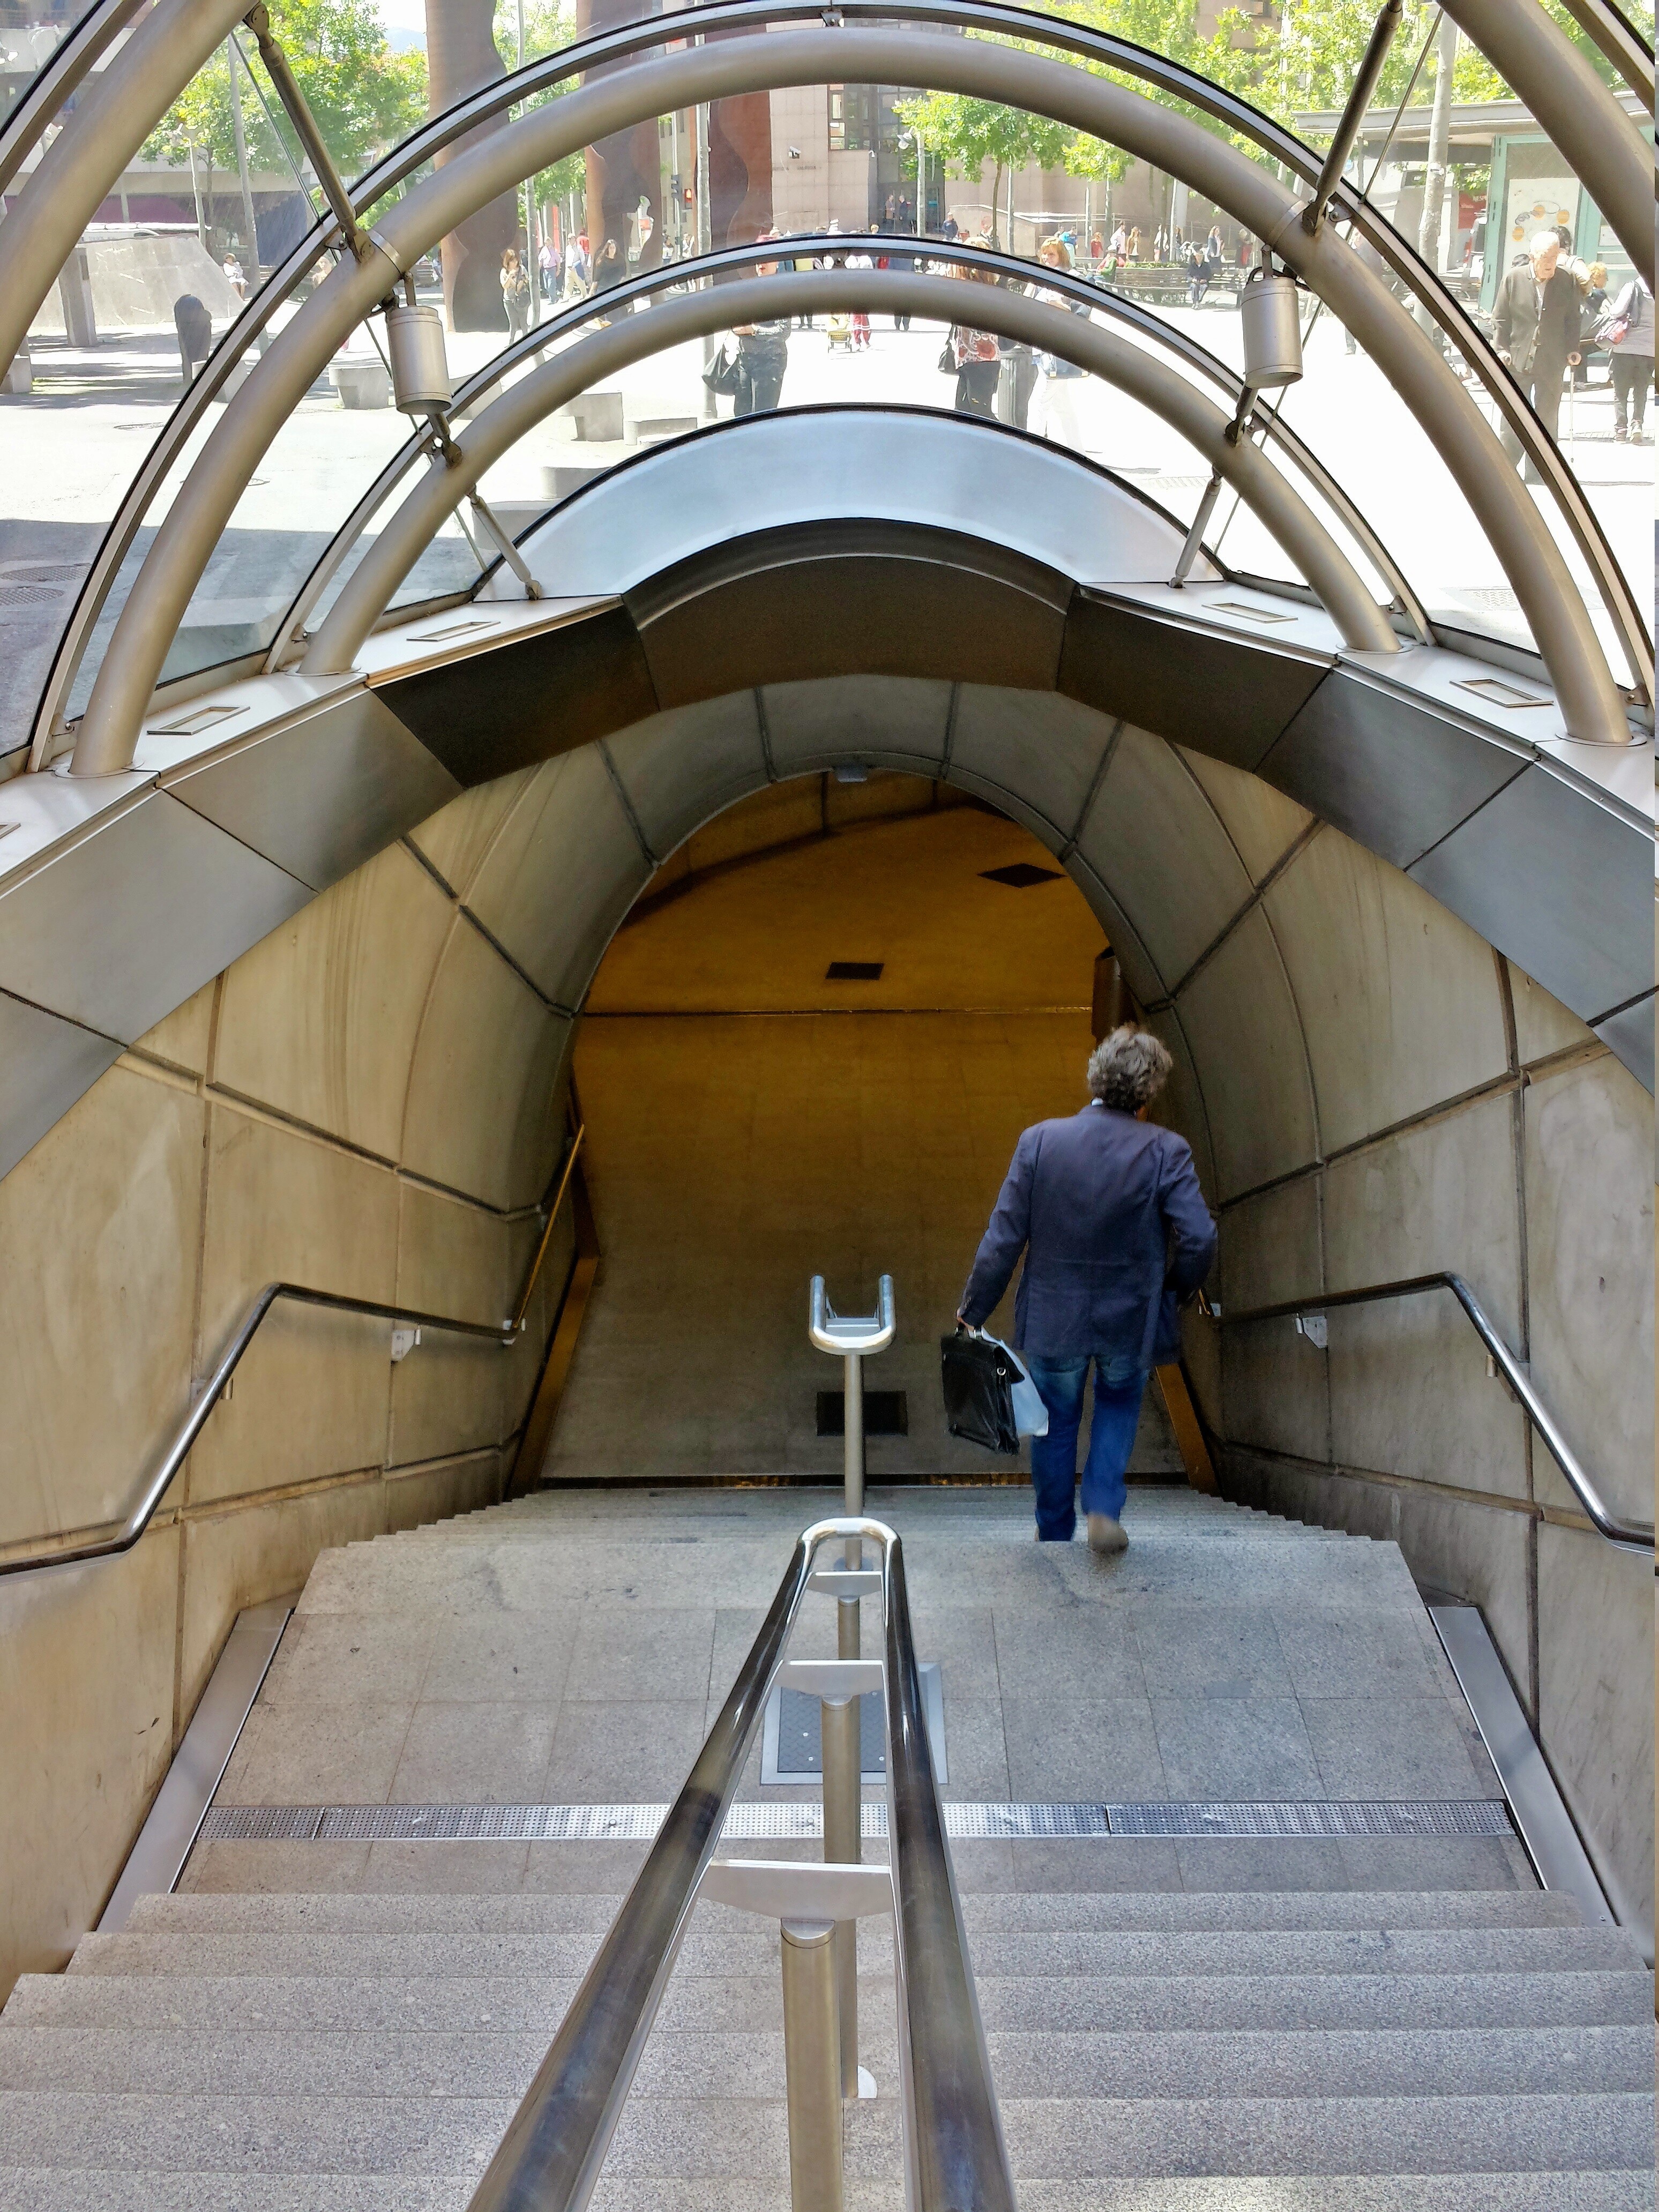
architecture, tunnel, metro, arch, dome, bilbao, barakaldo